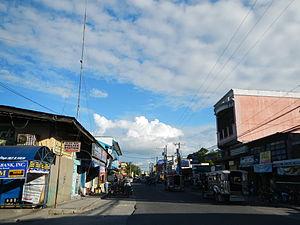
Santa Rita est une municipalité de la province de Pampanga, aux Philippines.